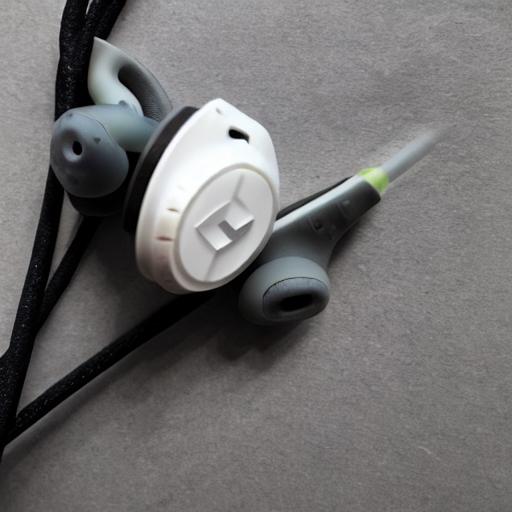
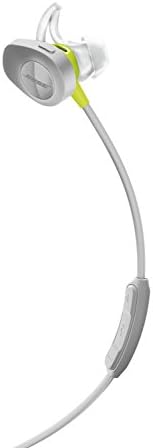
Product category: headphones
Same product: no